Santibanes de la Fuente

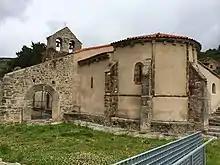
San Juan de Riomera 003

Santibanes de la Fuente (Spanish: "Santibáñez de la Fuente") is one of 18 parishes (administrative divisions) in Aller, a municipality within the province and autonomous community of Asturias, in northern Spain.